Ardjachie Stone

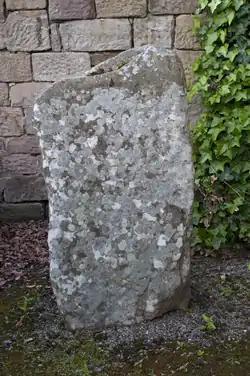
Ardjachie Stone

The Ardjachie Stone is an uncut but decorated red sandstone boulder discovered by farmers in 1960 on the Ardjachie Farm in the Tarbat peninsula of Easter Ross. It now stands outside of the museum of Tain. On it are depicted several dozen cup or ring marks probably dating to the Bronze Age. It also has an inverted-L design with a wheel image above, both of probable Pictish origin. It therefore may be considered a Class I Pictish stone.